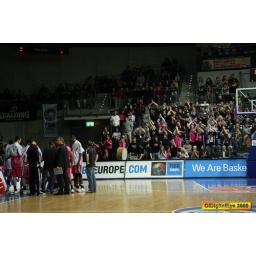
oldenburg ewe baskets vs bonn foto by OlDigitalEye 2009 01 31 7873_2